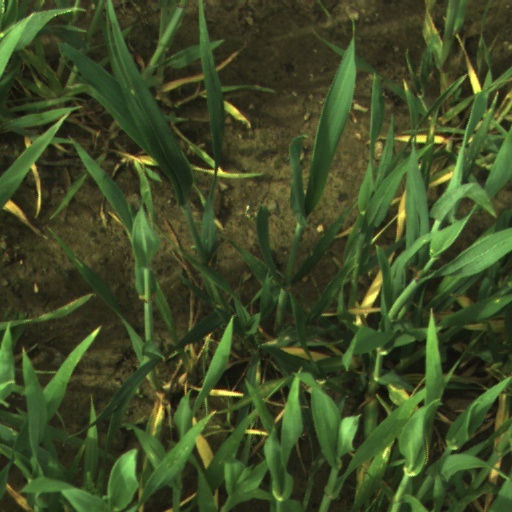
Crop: wheat